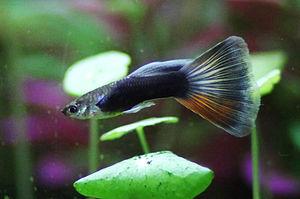
"La sélection fréquence-dépendante est un mécanisme de sélection des individus par rapport à la fréquence de leur génome dans une population polymorphique. Plusieurs allèles d'un même gène peuvent impliquer des phénotypes différents, aussi bien au niveau purement morphologique que comportemental. Ce qui importe ici est le gain en valeur sélective qui va dépendre de la fréquence des autres phénotypes : un individu avec un phénotype considéré comme ""rare"" par rapport aux autres individus pourra gagner en survie ou reproduction grâce à cette rareté : on parle alors de sélection fréquence-dépendante négative. C'est-à-dire qu'un individu sera favorisé et aura un gain plus important en fitness si son phénotype est moins fréquent que les autres individus de la population. C'est une des pressions de sélection les plus fortes connues à ce jour, cependant les exemples dans la nature sont assez rares, tout du moins difficilement observables directement.